Margot Rojas Mendoza

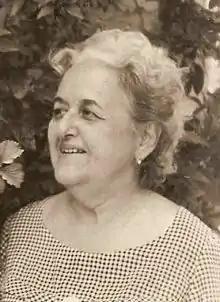
Margot Rojas

Margot Rojas Mendoza (24 March 1903 – 1 November 1996) was a Cuban pianist and teacher of Cuban-Mexican origin. She performed as a concert pianist in New York, Mexico and Cuba for several years before turning to teaching. Several of her pupils became distinguished musicians.